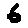
Label: 6